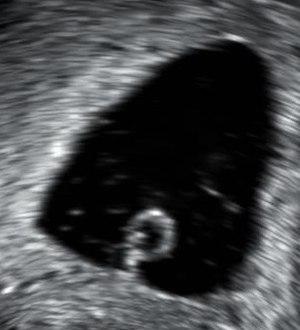
La fausse couche est l'interruption précoce de la gestation, qu'elle soit spontanée ou provoquée par une cause soit pathologique, soit traumatique. On la distingue de l'accouchement prématuré relativement à l'absence de viabilité du fœtus.